History of Diyarbakır

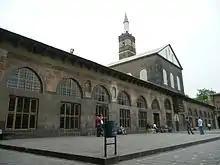
The Great Mosque of Diyarbakır, built in 1091 by Malik-Shah I

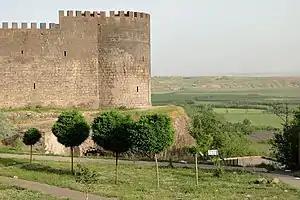
Keçi Burcu, the Goat Tower, a section of the city wall

In 639, the city was subjected to the Muslim conquests, and the religion of Islam was introduced. The city passed under Umayyad and then Abbasid control, but with the progressive fragmentation of the Abbasid Caliphate from the late 9th century, it periodically came under the rule of autonomous dynasties. Isa ibn al-Shaykh al-Shaybani and his descendants ruled the city and the wider Diyar Bakr province from 871 until 899, when Caliph al-Mu'tadid restored Abbasid control, but the area soon passed to another local dynasty, the Hamdanids. The latter were displaced by the Buyids in 978, who were in turn followed by the Marwanids in 983. The Marwanids ruled until 1085, when the Seljuks took the city from them. It came under the rule of the Mardin branch of the Oghuz Turks, and then the Anatolian beylik of the Artuqids. The city came under the Ayyubid Sultanate in 1183, which ruled the city until it was overrun by the Mongols in 1260. For a time the city was ruled by the competing Turkic federations of the Kara Koyunlu (the Black Sheep) and then the Aq Qoyunlu until the rise of the Persian Safavids, who took over the city and the wider region in the 16th century.